Carrabasset Inn

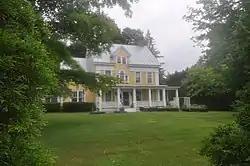

The Carrabasset Inn is a historic house at the northwest corner of the junction of Union Street (Maine State Route 234) and River Road (Maine State Route 8/U.S. Route 201A) in North Anson, Maine. Built as a private residence c. 1850, the house was altered significantly for use as a hotel after a fire devastated North Anson's business district, and served in that role as the village's only hotel into the 1940s. It now exhibits an architecturally distinctive blend of Greek Revival, Colonial Revival, and Craftsman styling. It was listed on the National Register of Historic Places in 2000. It is now a private residence.